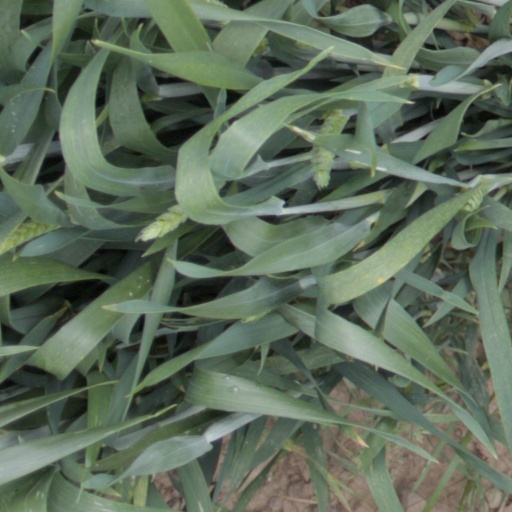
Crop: wheat